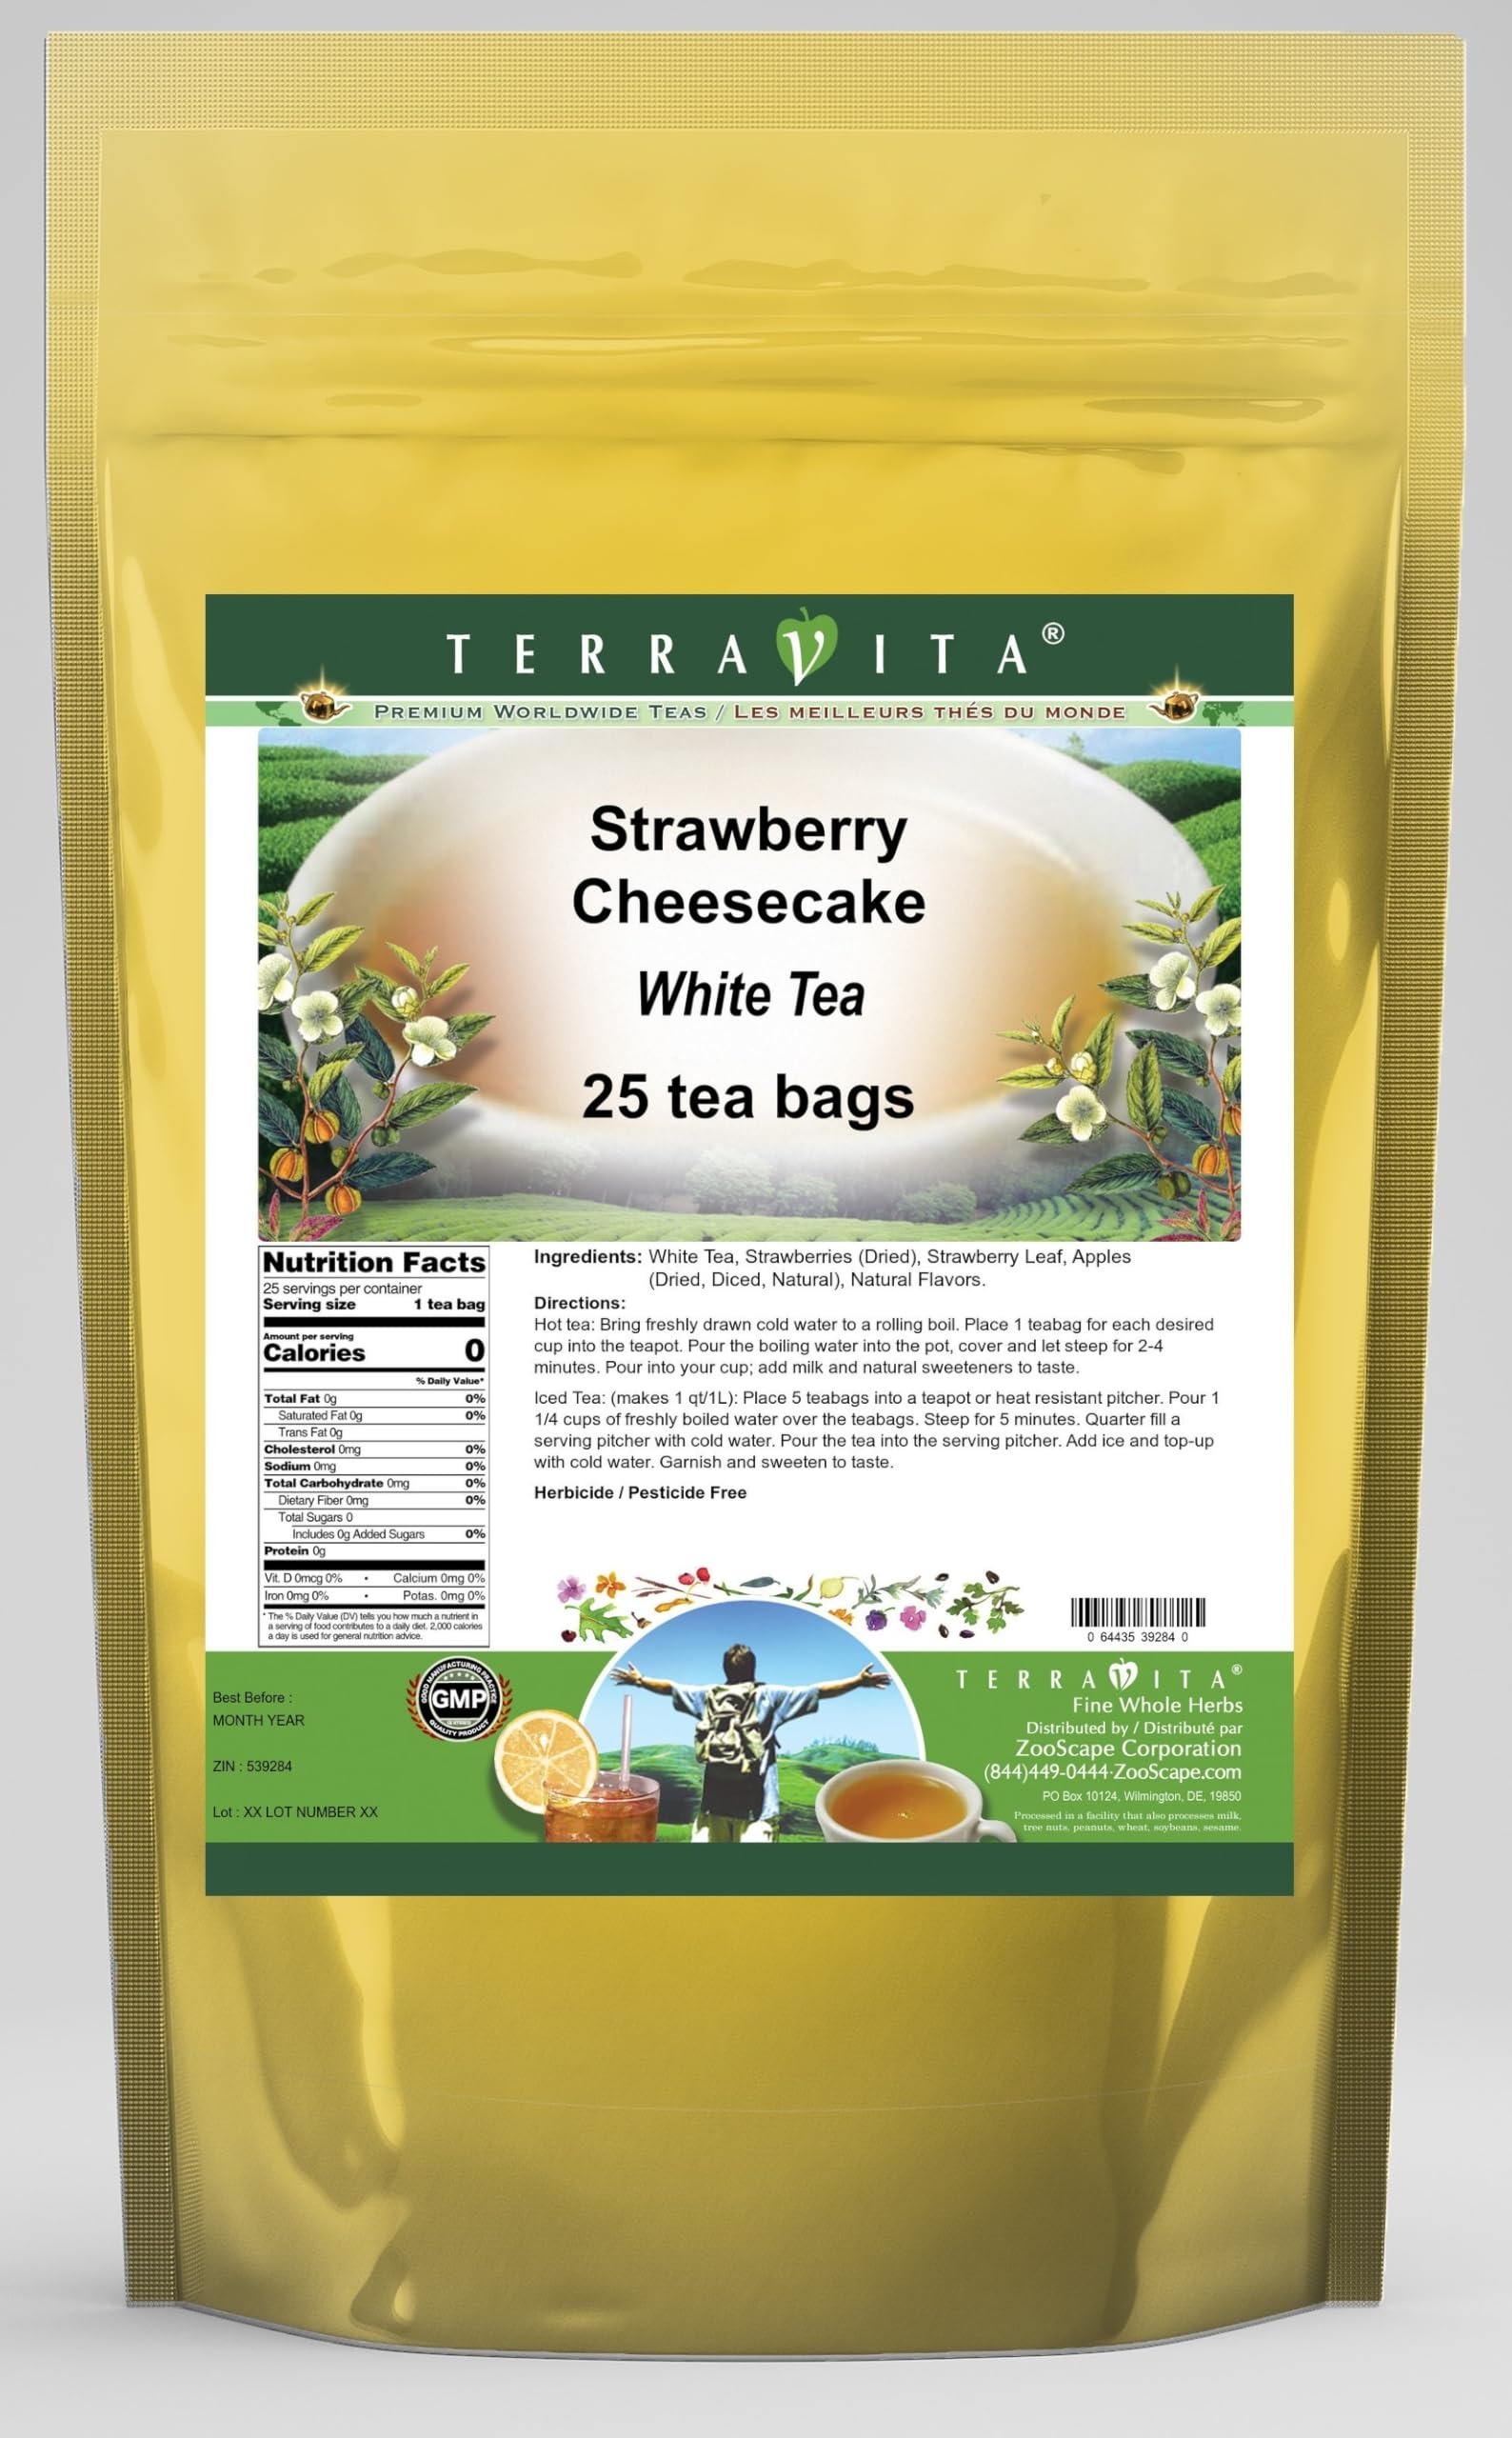
Item Name: Strawberry Cheesecake White Tea (25 tea bags, ZIN: 539284) - 3 Pack
Bullet Point 1: Our Strawberry Cheesecake White Tea is a mouth-watering flavored White tea with Dried Strawberries, Strawberry Leaf and Dried Apples (Diced, Natural) that you can enjoy all year round! The aroma and Strawberry Cheesecake flavor is a delight! - Ingredients: White tea, Dried Strawberries, Strawberry Leaf, Dried Apples (Diced, Natural) and Natural Strawberry Cheesecake Flavor.
Bullet Point 2: No fillers.
Bullet Point 3: Manufacturer: TerraVita
Bullet Point 4: Size: 25 tea bags
Bullet Point 5: White Tea Bags - Packed in a convenient upright pouch!
Product Description: Our Strawberry Cheesecake White Tea is a mouth-watering flavored White tea with Dried Strawberries, Strawberry Leaf and Dried Apples (Diced, Natural) that you can enjoy all year round! The aroma and Strawberry Cheesecake flavor is a delight! - Ingredients: White tea, Dried Strawberries, Strawberry Leaf, Dried Apples (Diced, Natural) and Natural Strawberry Cheesecake Flavor. - Hot tea brewing method: Bring freshly drawn cold water to a rolling boil. Place 1 teabag for each desired cup into the teapot. Pour the boiling water into the pot, cover and let steep for 2-4 minutes. Pour into your cup; add milk and natural sweeteners to taste. - Iced tea brewing method: (to make 1 liter/quart): Place 5 teabags into a teapot or heat resistant pitcher. Pour 1 1/4 cups of freshly boiled water over the teabags. Steep for 5 minutes. Quarter fill a serving pitcher with cold water. Pour the tea into the serving pitcher. Add ice and top-up with cold water. Garnish and sweeten to taste. - TerraVita is an exclusive line of premium-quality, natural source products that use only the finest, purest and most potent ingredients found around the world. TerraVita is hallmarked by the highest possible standards of purity, potency, stability and freshness. All of our products are prepared with the highest elements of quality control, from raw materials through the entire manufacturing process, up to and including the moment that the bottles or bags are sealed for freshness and shipped out to you. Our highest possible standards are certified by independent laboratories and backed by our personal guarantee. - TerraVita exists to meet and ensure your family's health and wellness without the harmful effects of chemicals and health products. We strive to make all of our products affordable and reliable
Value: 75.0
Unit: Count

Price: 72.8